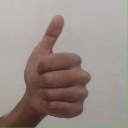
अक्षर: थ